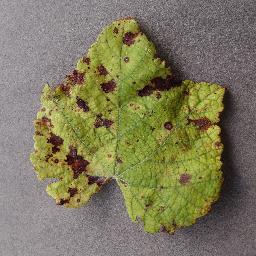
Label: Grape___Leaf_blight_(Isariopsis_Leaf_Spot)